Surat Singh Khalsa

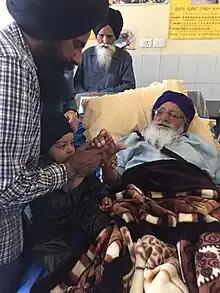
Khalsa in 2015

Surat Singh Khalsa (7 March 1933 – 14 January 2025), also known as Bapu Surat Singh Khalsa, was a civil rights and political activist from the Indian state of Punjab. Surat Singh Khalsa was involved with various political struggles related to Sikhs in Punjab, however, he was in the mid-2010s in the limelight for a hunger strike as a form of peaceful protest against illegal and prolonged detention of political prisoners.